Norwegian Americans

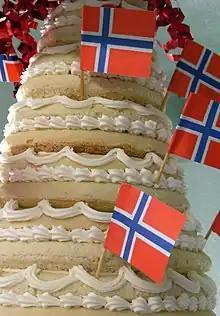
Kransekake cake decorated with small flags of Norway at the Olmsted County Fair in Rochester, Minnesota.

Today, the traditions practiced by Norwegian Americans are distinct from those practiced in modern-day Norway. Norwegian Americans are primarily descendants of 19th or early 20th century working class and rural Norwegians, and the traditions which these immigrants brought with them represented a specific segment of the Norwegian population and cultural period. As these traditions continued to evolve in an American context, they are today divergent from that of modern-day Norway.